Wabern–Brilon Wald railway

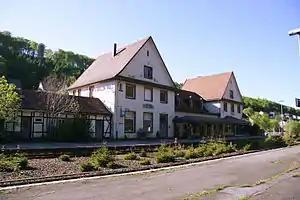
Brilon Wald station

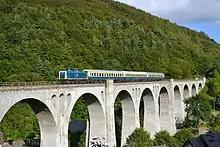
A special service on the Willingen Viaduct in September 2012

Until about 1982, a "Heckeneilzug" ("hedge express"; a train that runs express in metropolitan areas, but stops at all stations in rural areas) ran between Korbach and Brilon as part of a route from Frankfurt to Bremerhaven (and to Hamburg for a time). A pair of express trains ran from Bad Wildungen to Amsterdam and back until 1991.